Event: Nepal Earthquake
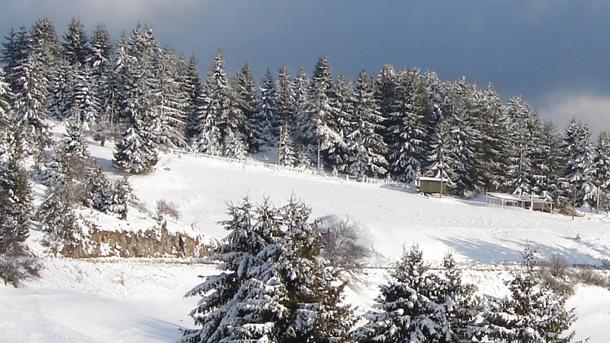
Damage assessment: no_damage